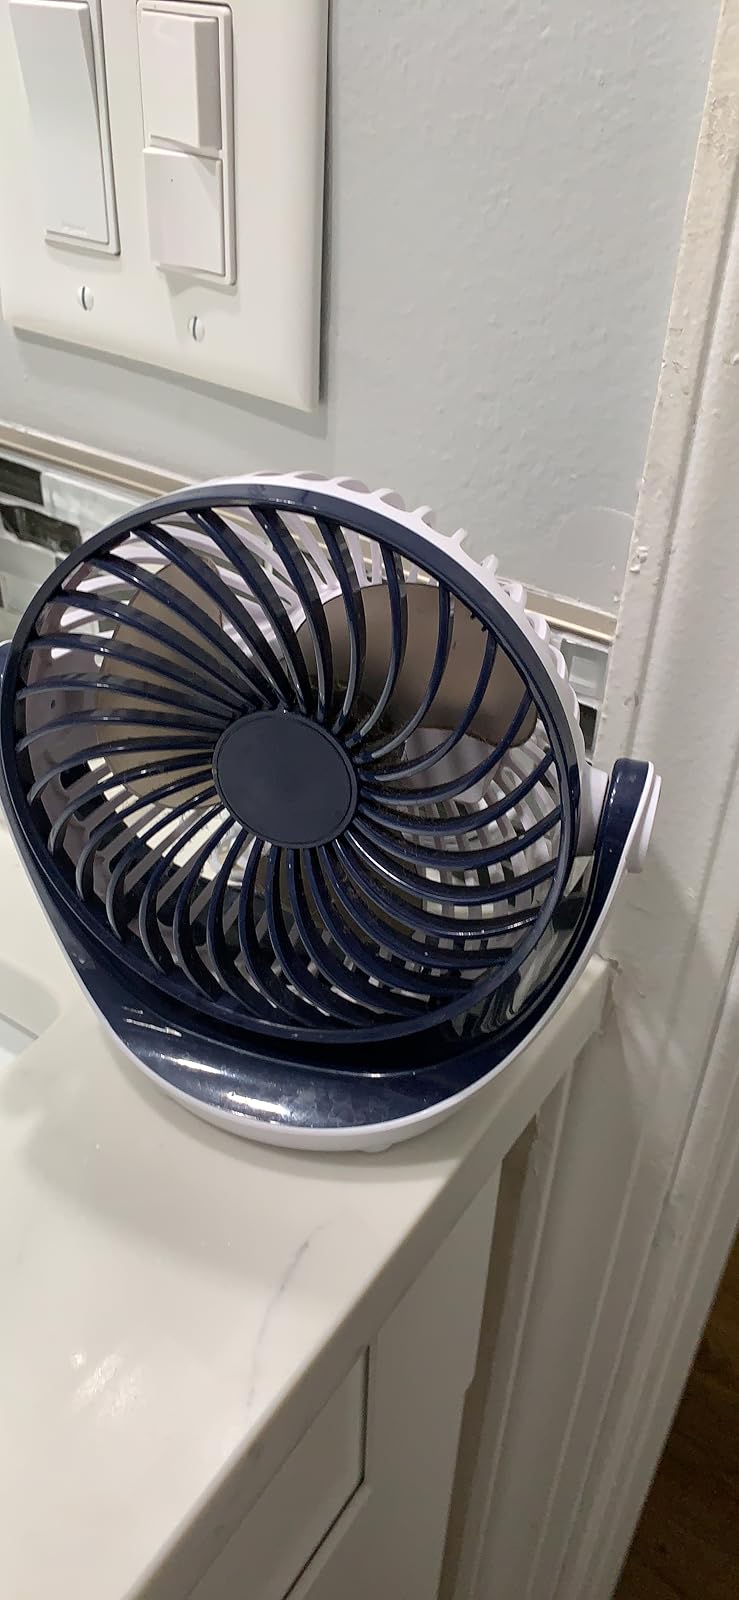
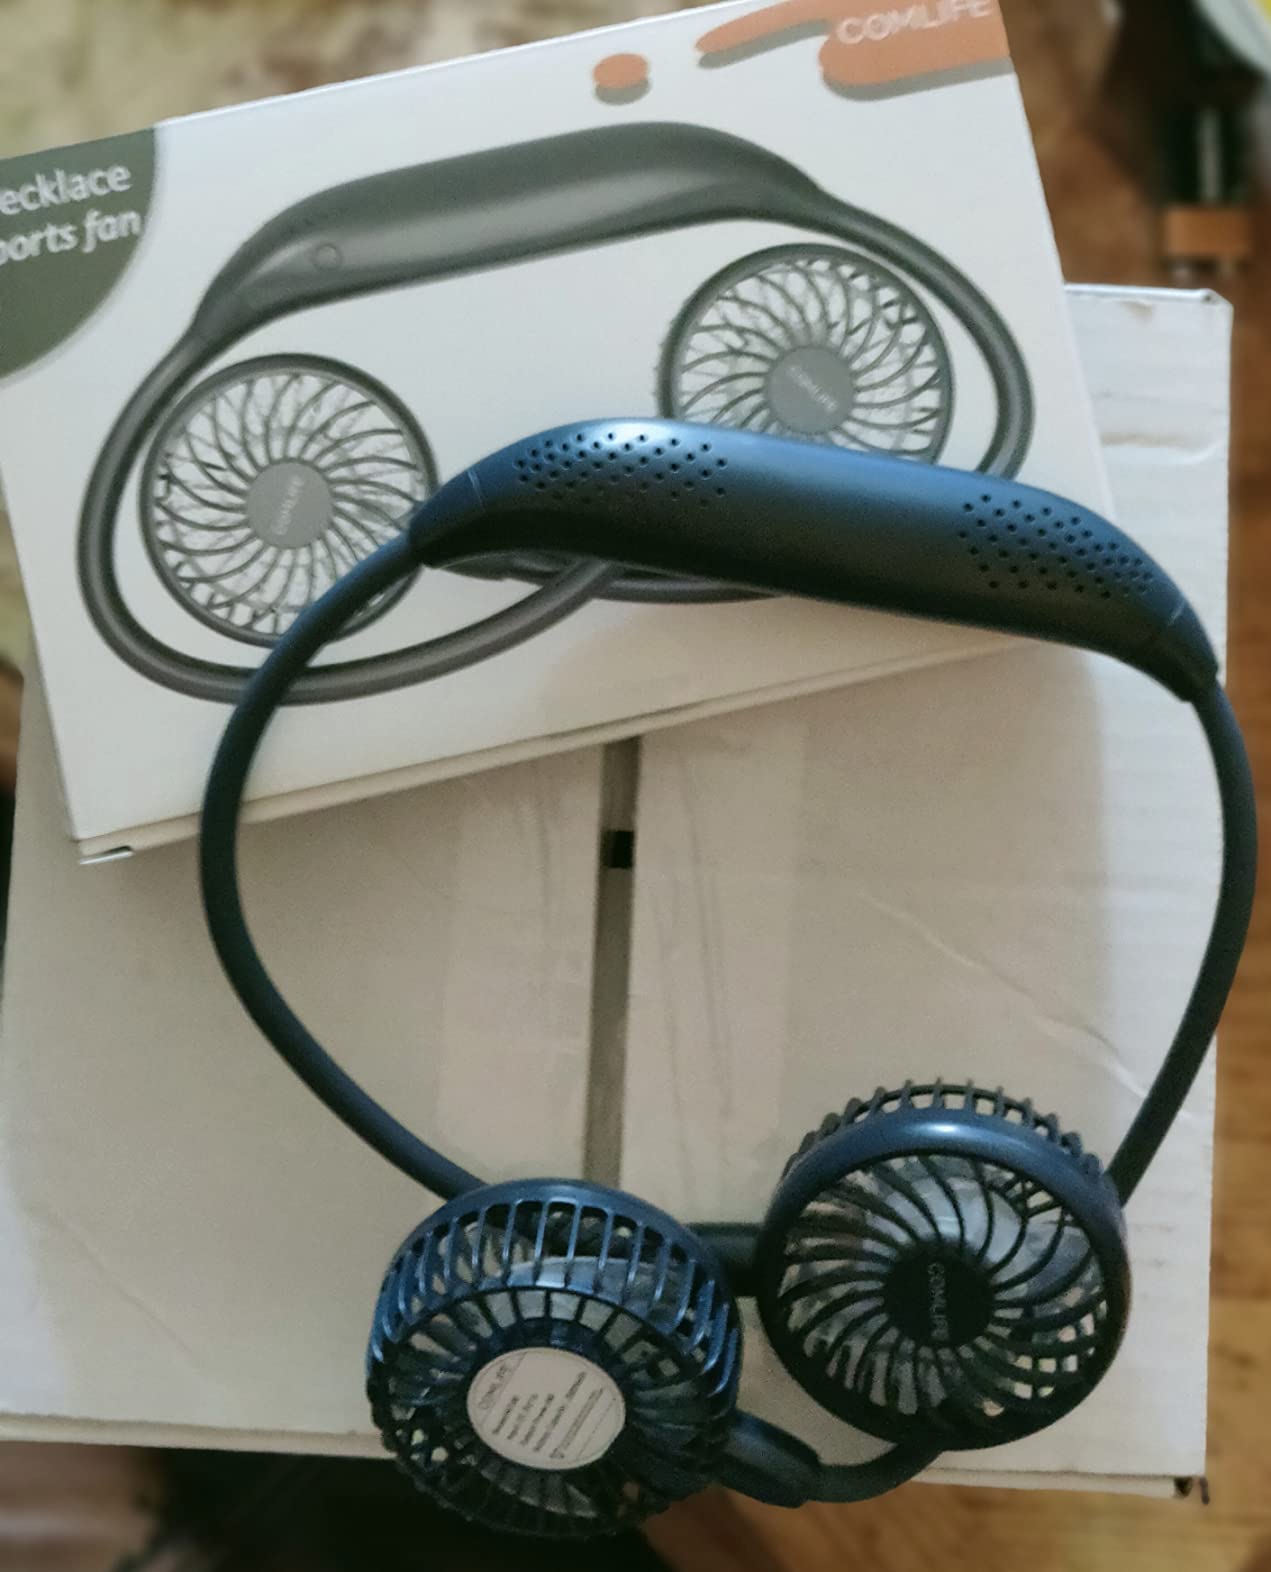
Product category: fan
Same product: no